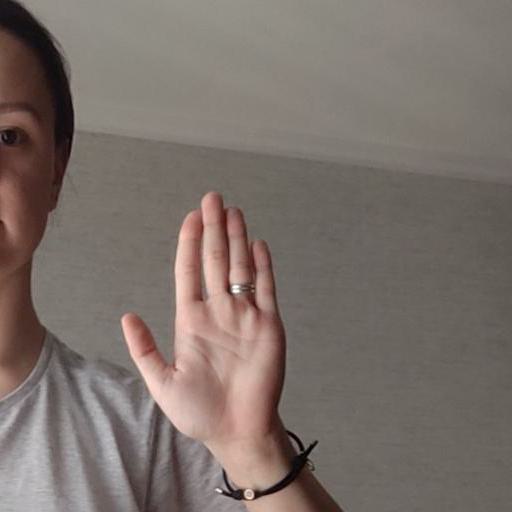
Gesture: stop